Yucuita

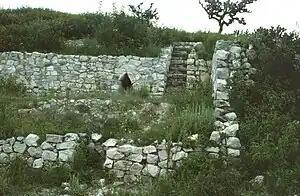
Yucuita

Yucuita (Mixtec: "Yúku'ita", meaning "Hill-flower", or "Hill of Flowers") is an archaeological site located in the Mixtec municipality of San Juan Yucuita in the Mexican state of Oaxaca. It was founded by the Mixtec civilization in the pre-Classic Period as a small village dedicated to agriculture and obsidian.